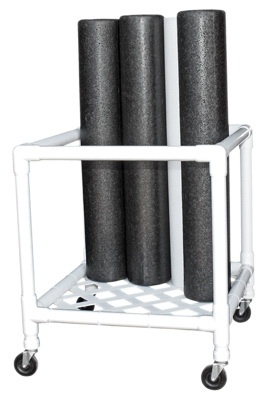
Fabrication Enterprises Upright Storage Cart CanDo 24 X 34 X 40 Inch - M-1075385-1789 | Each
Delivery - 1-2 Weeks, Directly Ships from the Manufacturer For Foam Roller Convenient storage for 12 foam rollers Heavy-duty PVC with casters are ideal for a fitness studio Item Id 1075385 MF ID 30-2181 Brand CanDo® Manufacturer Fabrication Enterprises Application Upright Storage Cart Dimensions 24 X 34 X 40 Inch UNSPSC Code 42192404
Brand: Fabrication Enterprises
Category: Sporting Goods > Fitness & General Exercise Equipment > Foam Roller Accessories > Foam Roller Storage Bags